East Midlands

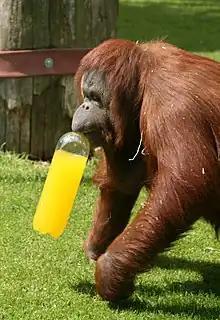
An orangutan at Twycross Zoo

Sports Direct is based in Shirebrook. At the Trent Business Centre is Sunspel, who introduced the t-shirt to the British market; nearby Meadowmead make premium furniture, and Aga Rangemaster Group make kitchen sinks. Duresta Upholstery is in Long Eaton, with a factory of DFS opposite. W&G Sissons on the Chesterfield Est, owned by Franke, has been the UK's largest manufacturer of stainless steel sinks since the 1950s. Parker Knoll make high-end furniture on the Greenhill Industrial Estate, south of Alfreton. Gunn & Moore (GM), north of Trent Bridge cricket ground, is an exclusive cricket bat manufacturer.